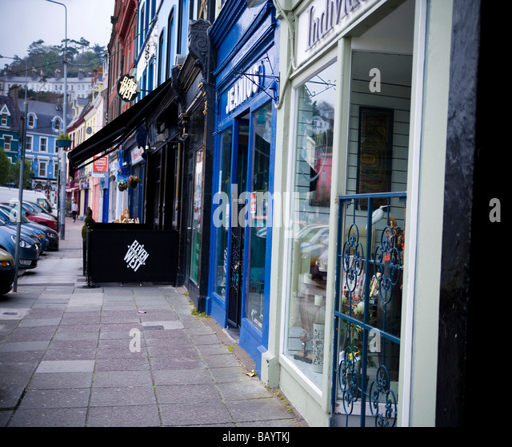
closed shops in the seaside town